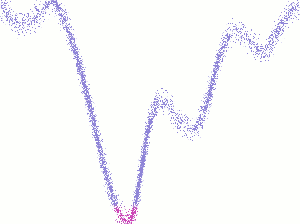
Problème d'optimisation continu dynamique bruité Auteur
Une métaheuristique est un algorithme d’optimisation visant à résoudre des problèmes d’optimisation difficile pour lesquels on ne connaît pas de méthode classique plus efficace.